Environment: real
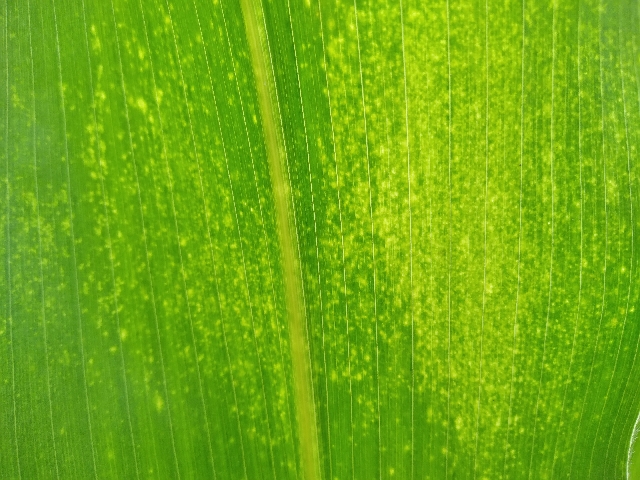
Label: lethal_necrosis